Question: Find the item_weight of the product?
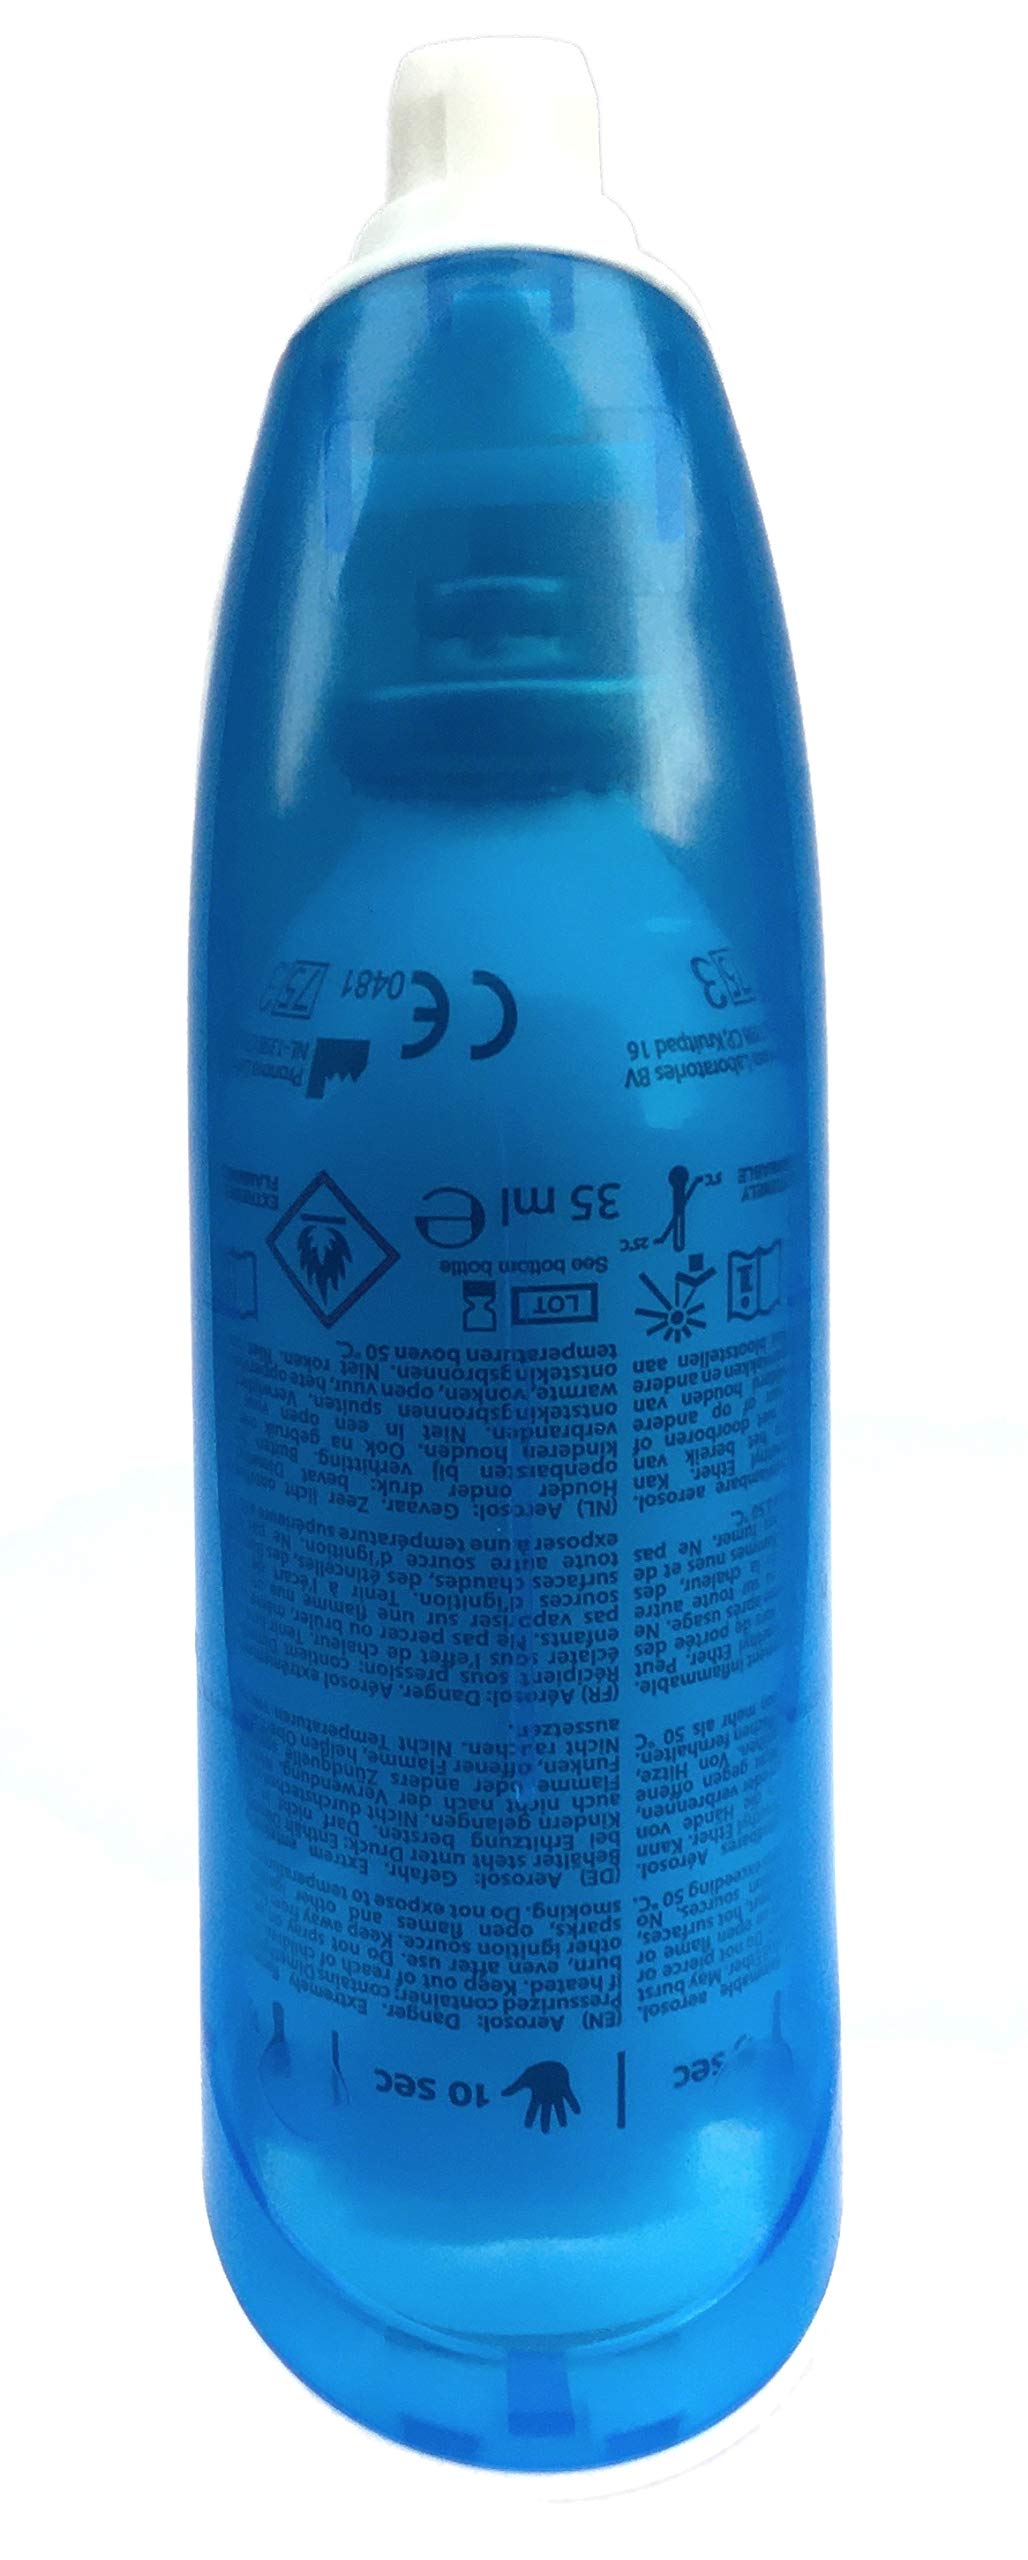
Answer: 4.0 ounce